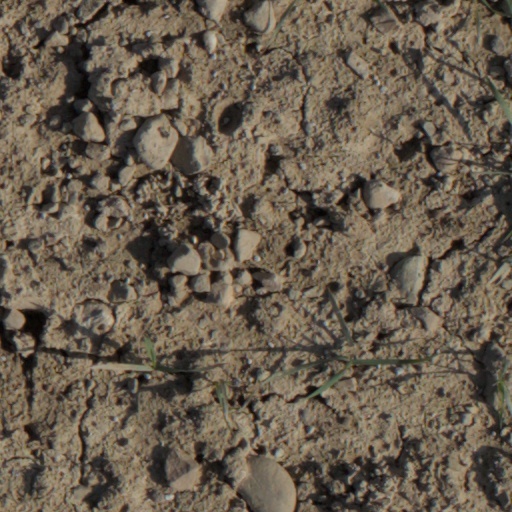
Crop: wheat